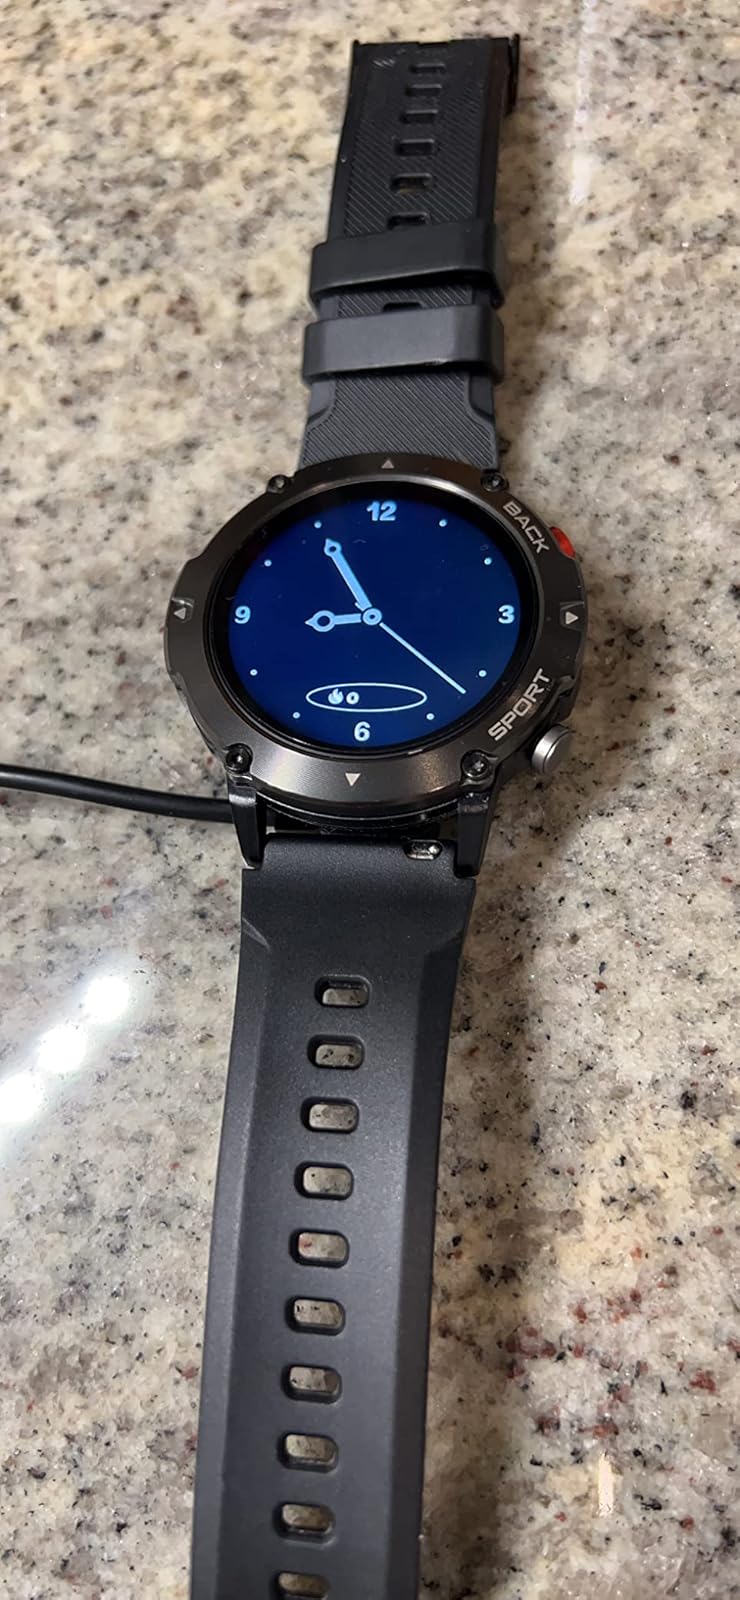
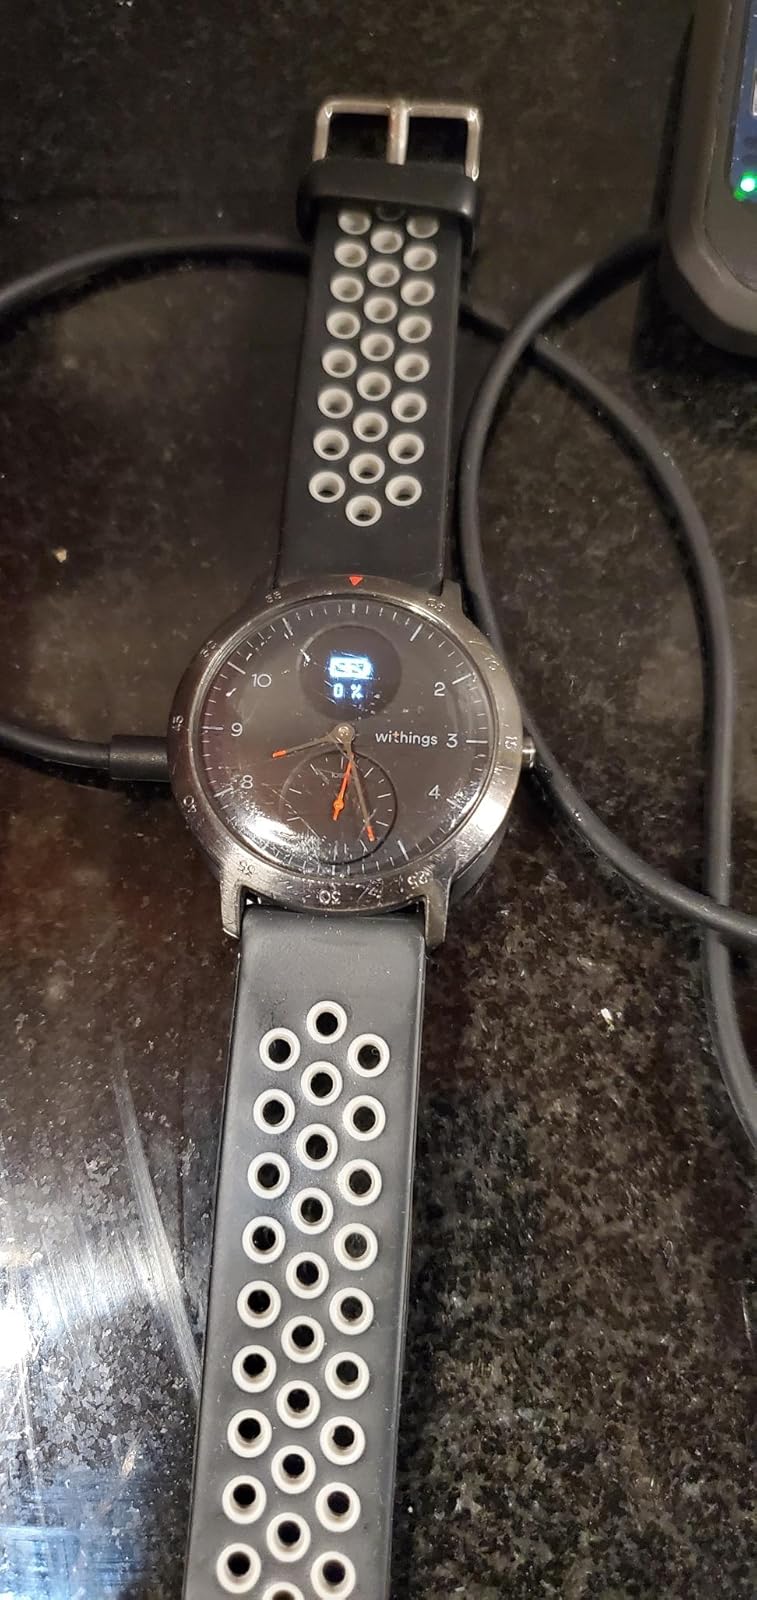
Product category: smartwatch
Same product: no